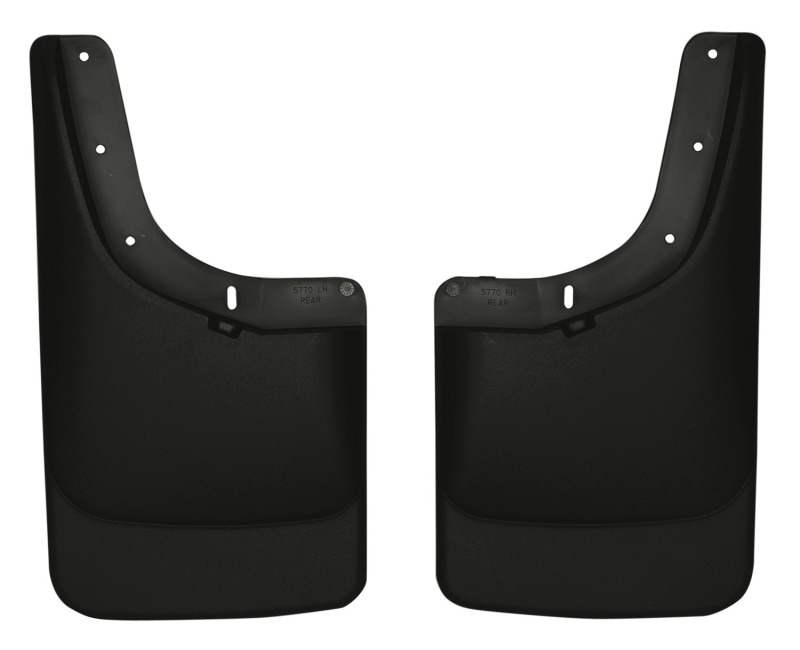
Husky Liners 04-12 Chevrolet Colorado/GMC Canyon Custom-Molded Rear Mud Guards (w/o Flares)
It's the perfect match for your fender, more than a match for anything the road kicks up. Its nail-tough thermoplastic construction delivers the ultimate in impact resistance plus, the added invincibility of Husky Shield(R). Husky Mud Guards are available in single or dually (factory tire) width, proudly made in the USA. Guaranteed for life. This Part Fits: Year Make Model Submodel 2004 Chevrolet Colorado Base 2004,2006-2008 Chevrolet Colorado LS 2006-2012 Chevrolet Colorado LT 2004-2005 Chevrolet Colorado Sport 2004-2005 Chevrolet Colorado Sport LS 2006-2012 Chevrolet Colorado WT 2004-2005 Chevrolet Colorado Z71 2004-2005 Chevrolet Colorado Z71 LS 2004-2005 Chevrolet Colorado Z85 2004-2005 Chevrolet Colorado Z85 LS 2004,2006-2008 GMC Canyon SL 2004,2006-2012 GMC Canyon SLE 2006-2012 GMC Canyon SLT 2006-2012 GMC Canyon WT 2004-2005 GMC Canyon Z71 Fleet 2004-2005 GMC Canyon Z71 SL 2004-2005 GMC Canyon Z71 SLE 2004-2005 GMC Canyon Z85 SL 2004-2005 GMC Canyon Z85 SLE
Brand: Husky Liners
Category: Vehicles & Parts > Vehicle Parts & Accessories > Motor Vehicle Parts > Motor Vehicle Frame & Body Parts > Fenders